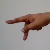
The image shows a hand gesture representing the letter 'P' in Indian Sign Language.